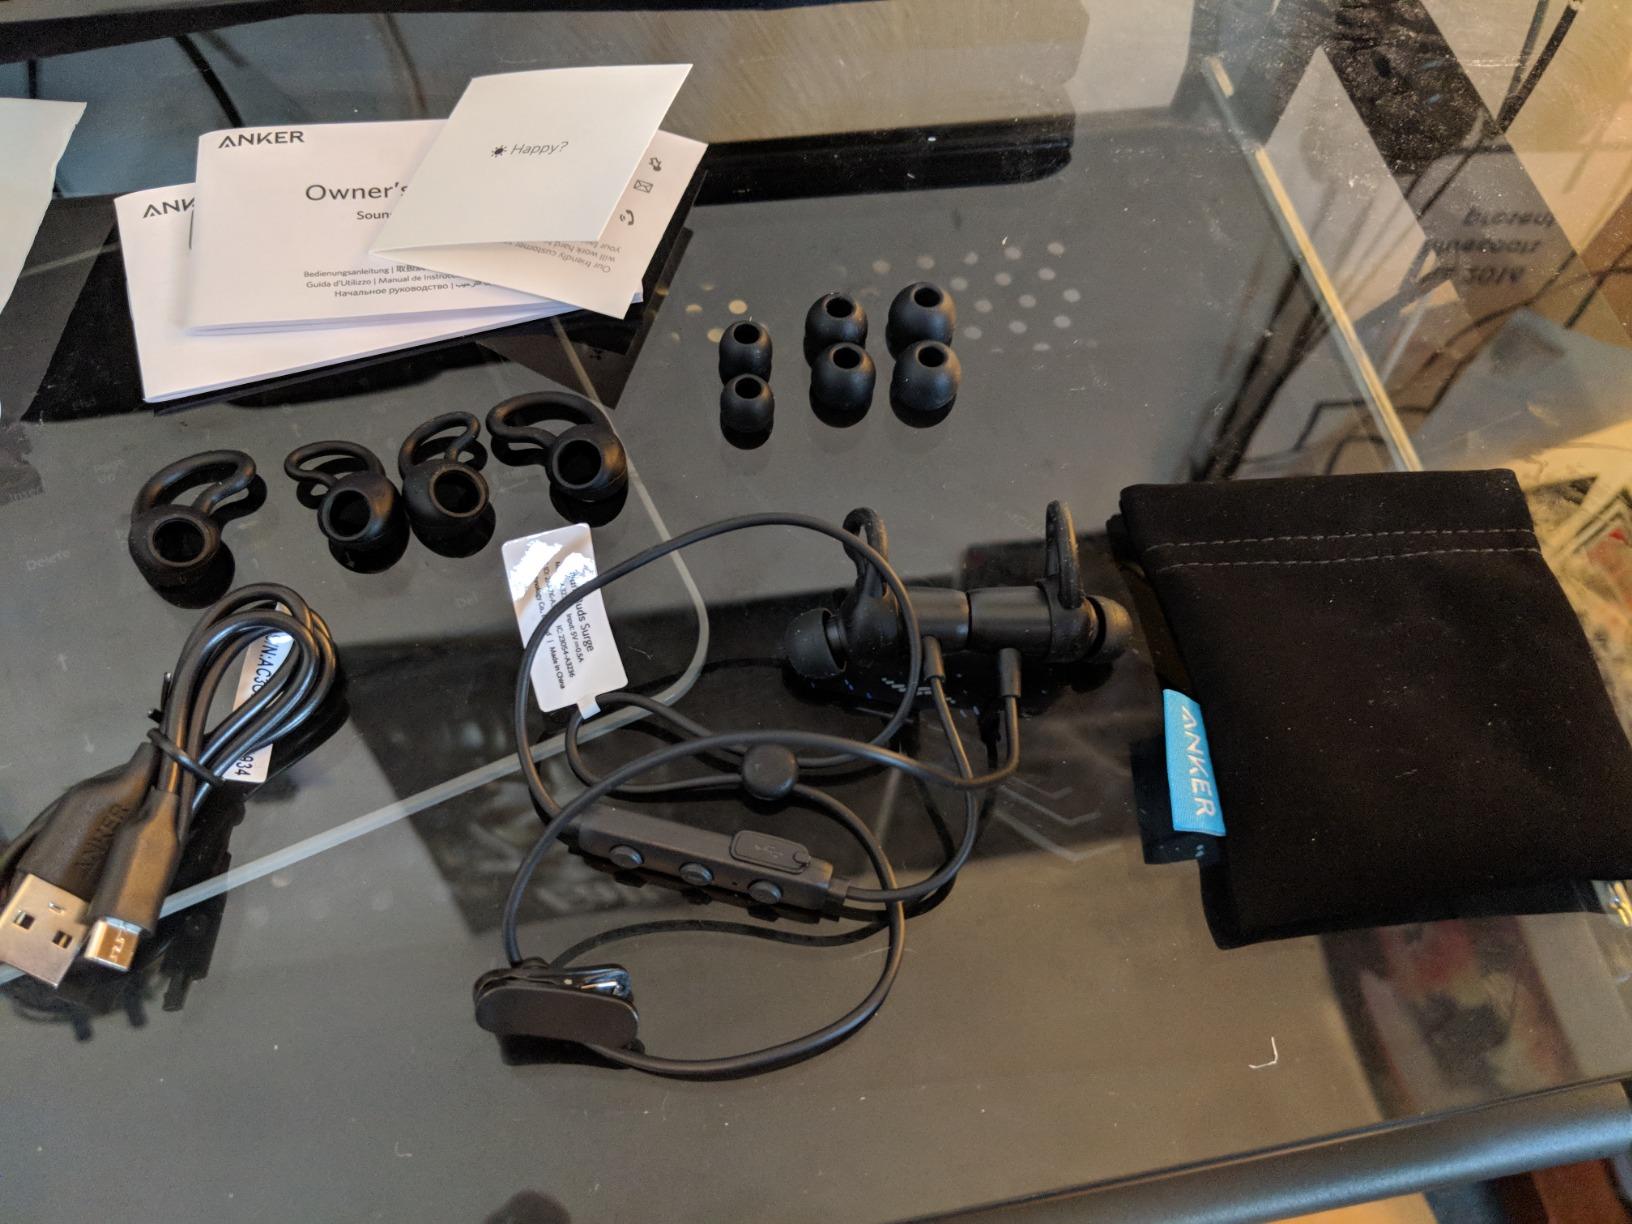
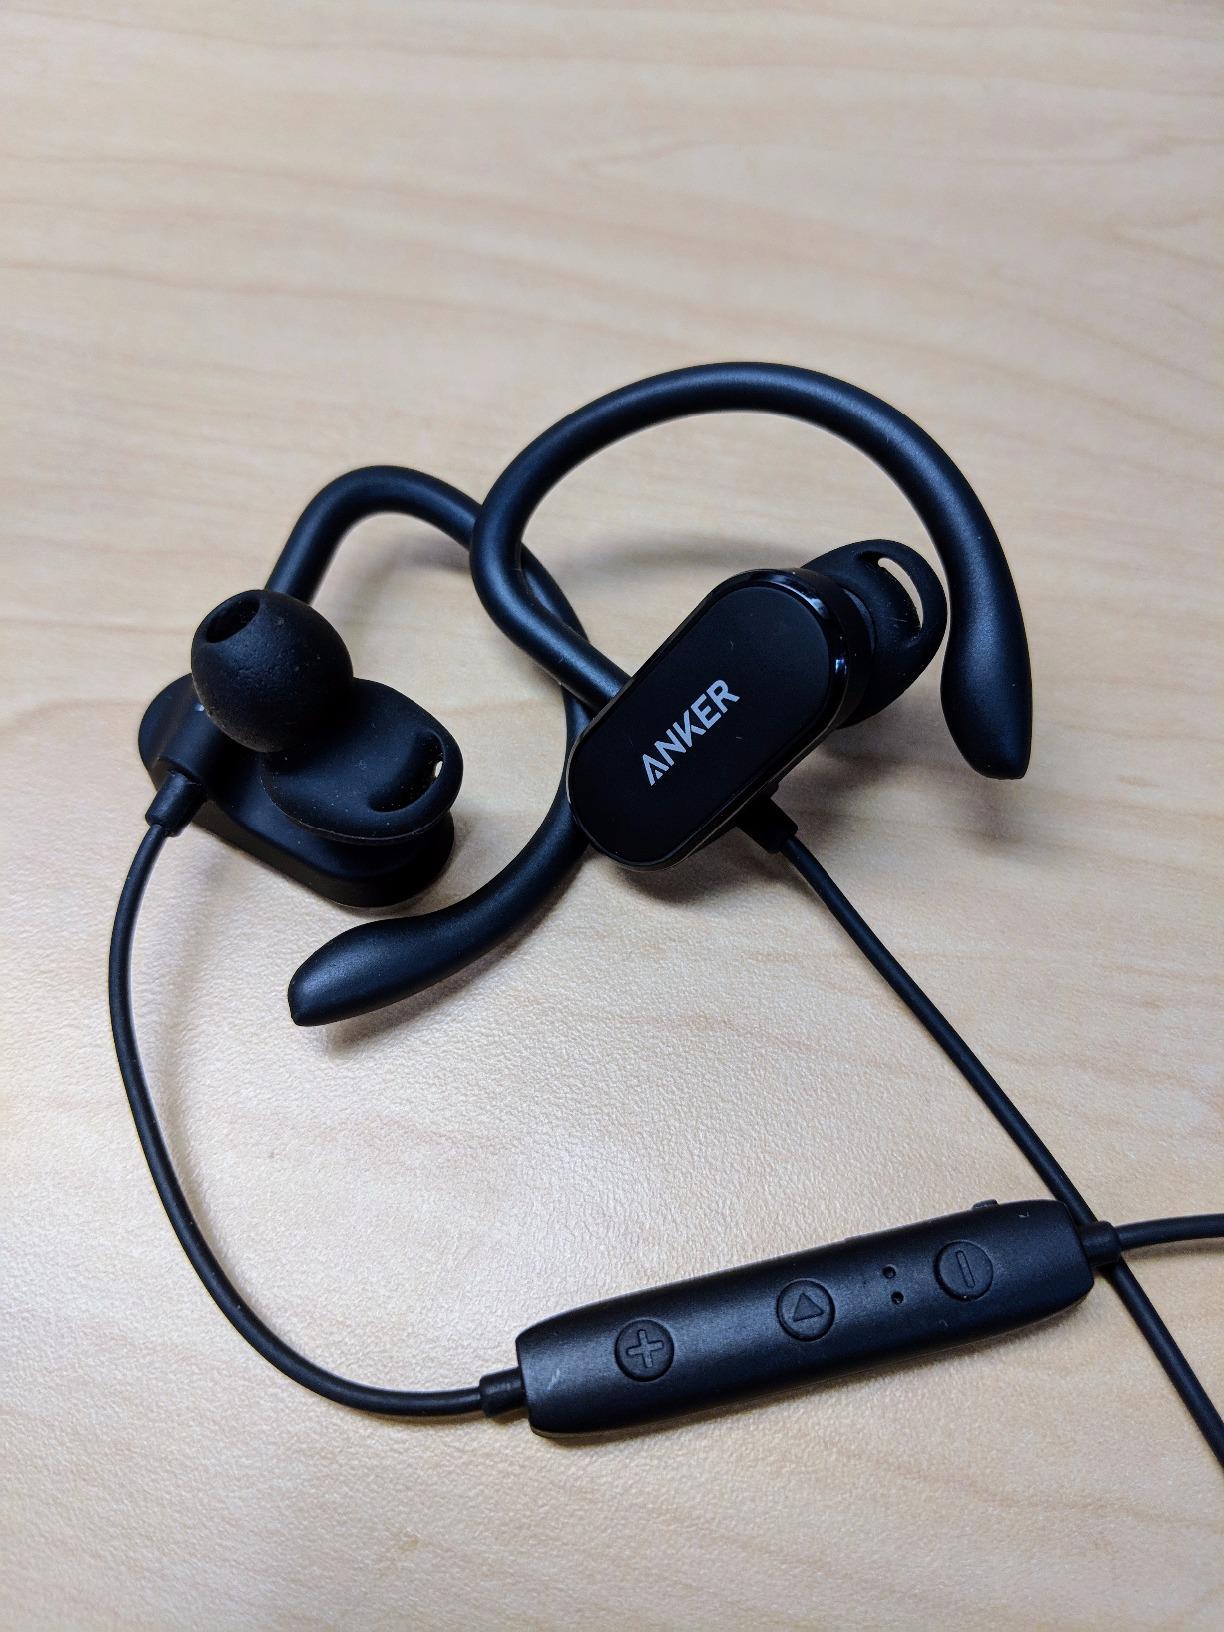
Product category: headphones
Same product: no